Lanzo Valleys

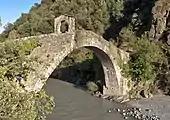
The "Devil's bridge" on the Stura di Lanzo, where the valley meet the Po plain

The Lanzo Valleys (in Italian "Valli di Lanzo", in Piedmontese "Valade ëd Lans") are a group of valleys in the north-west of Piedmont in the Graian Alps of Piedmont, between the Valle dell'Orco to the north and the Val di Susa to the south.